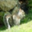
Label: squirrel